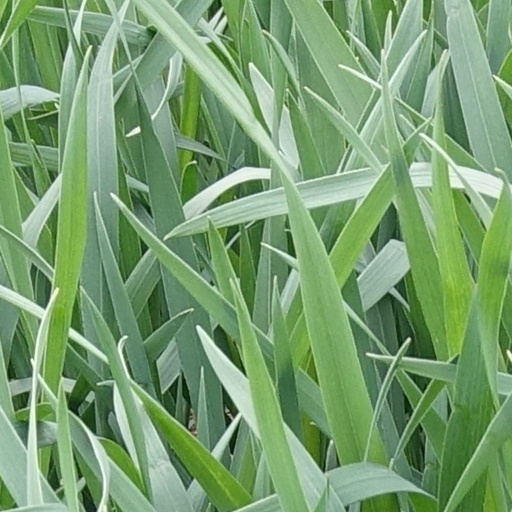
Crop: wheat